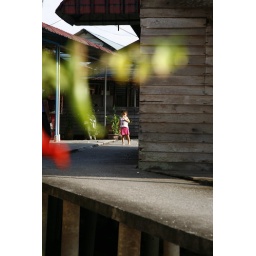
Little boy playing around his house and stopped for a bit when he saw all of us taking pictures....